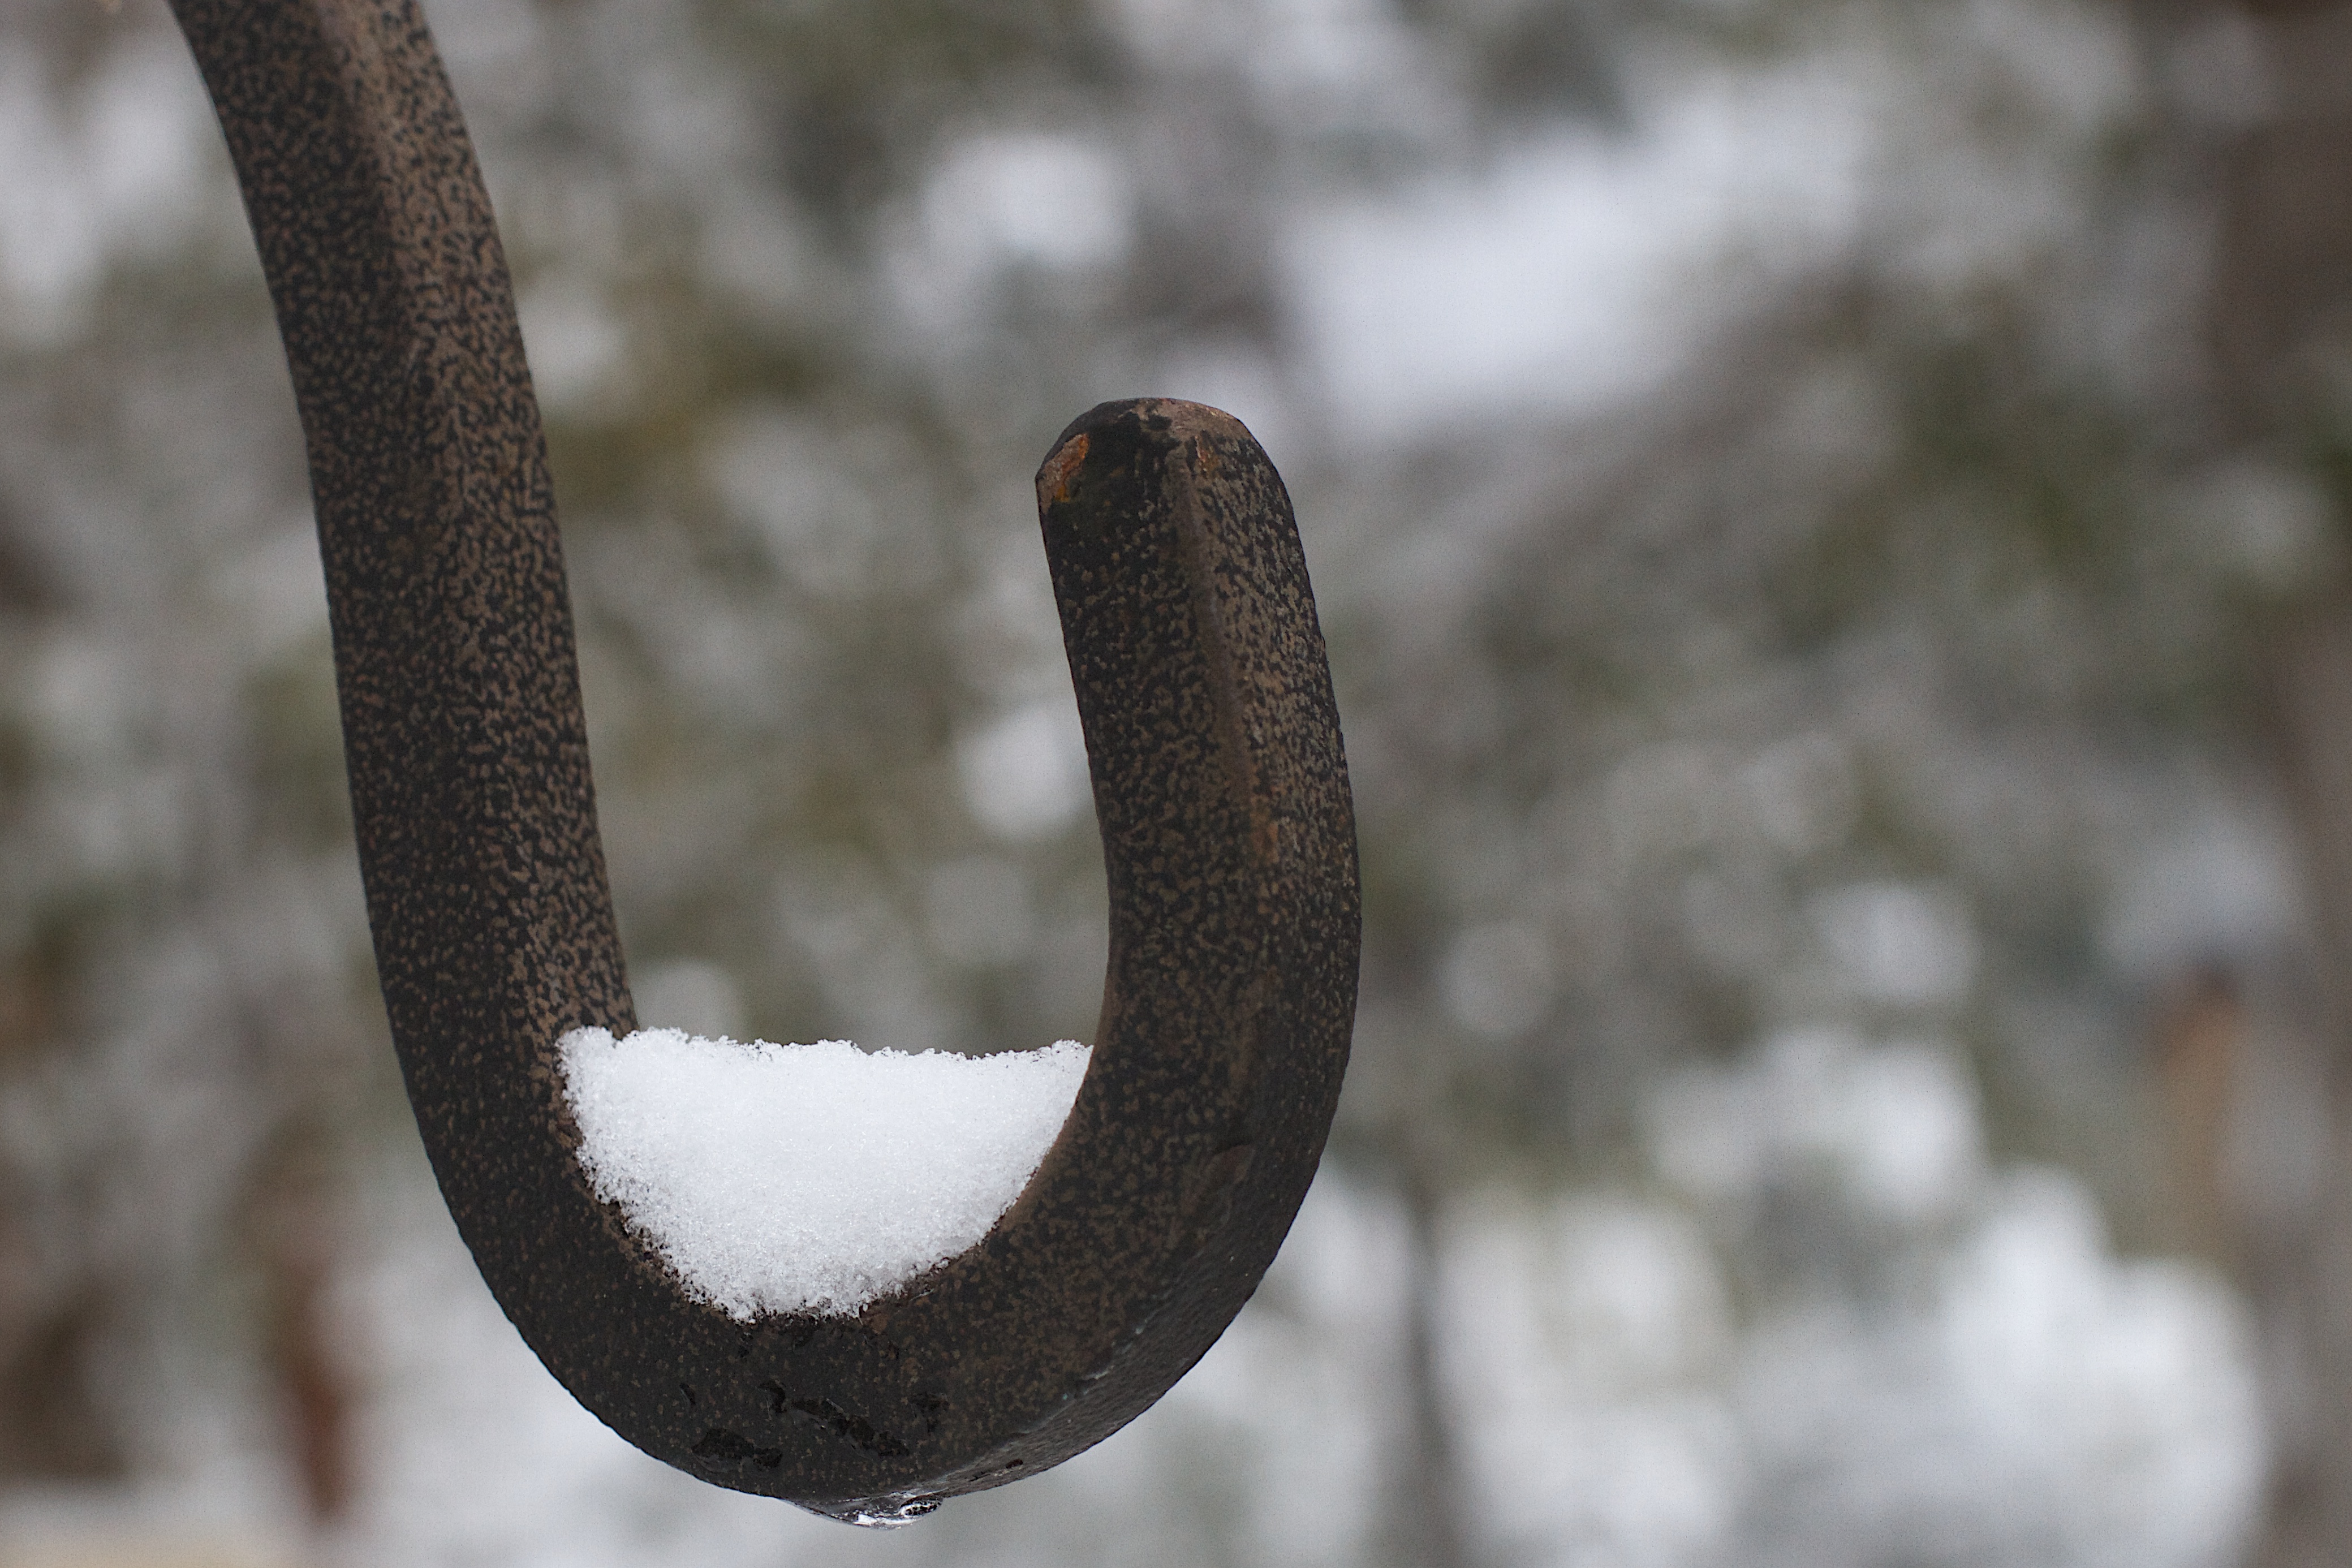
branch, snow, winter, wildlife, close up, 2013365, macro photography